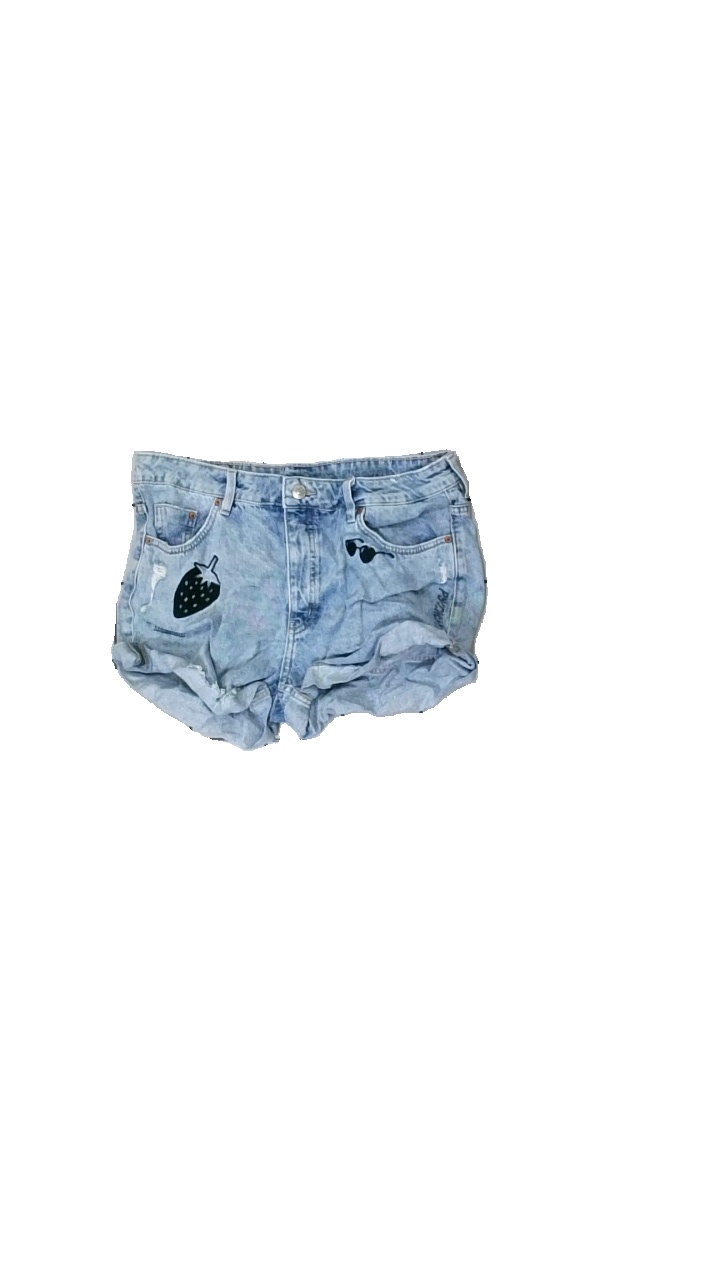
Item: Shorts (Ladies)
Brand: Missing
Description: Blue jeans shorts with emrpoidery
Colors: Blue, Black
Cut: Cropped
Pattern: Embroidered
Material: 100% Cotton
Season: All
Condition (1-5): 5
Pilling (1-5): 5
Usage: Reuse
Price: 50-100